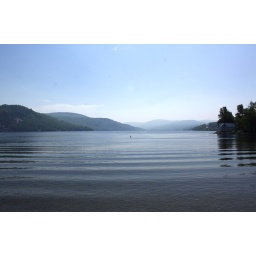
The mountain views over Crystal Lake were smoky from the Quebec forest fires.